Hichem Kaabi

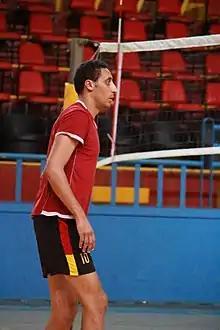

Hichem Kaabi (born 13 September 1986) is a Tunisian male volleyball player. He is part of the Tunisia men's national volleyball team. He competed with the national team at the 2012 Summer Olympics in London, Great Britain. He played with E.S. Tunis in 2012.